Question: Please indicate a possible affordance area of the knife that can be used for cutting
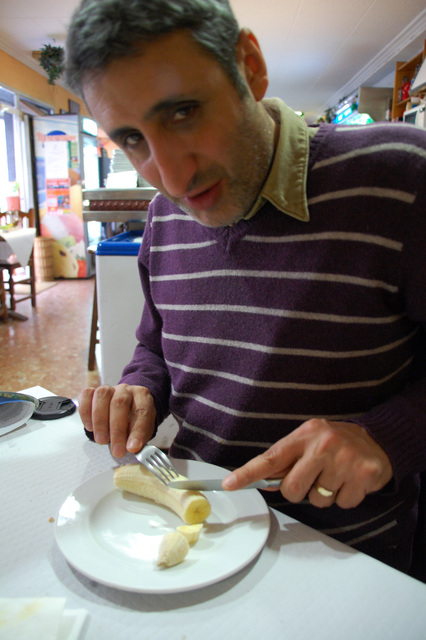
Answer: [170, 476, 292, 491]